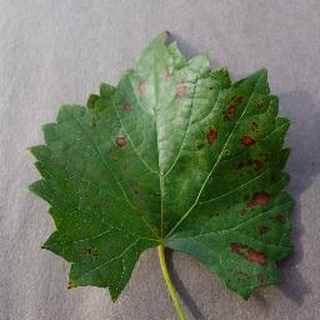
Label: grape_esca_black_measles